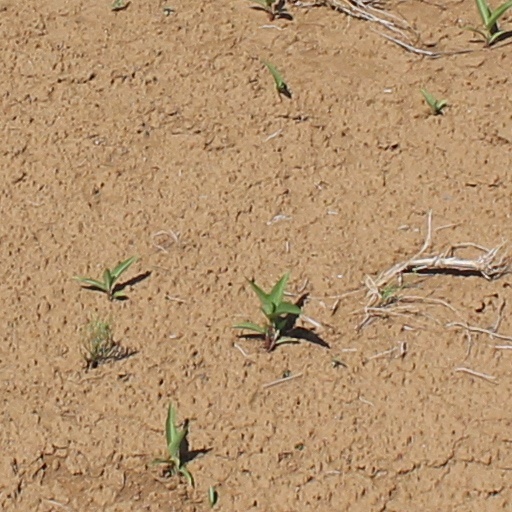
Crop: wheat